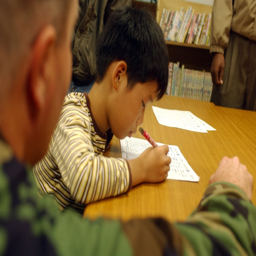
south korean city -- a child searches for a word during his class as person .